Ernst Oswald Johannes Westphal

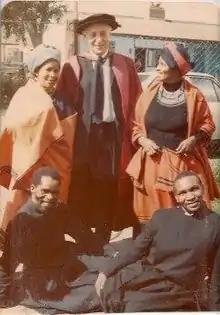
Professor Ernst Westphal at Cape Town University.

Ernst Westphal was born at Khalava in Venda, the son of German Lutheran missionary parents. His father was Gotthard Westphal and his grandfather, also Ernst Westphal, was with his wife Wilhelmine the teacher and mentor of Solomon Plaatje. Already as a child E.O.J. Westphal was fluent in German, English, and Afrikaans, like many South Africans. His first and native language, however, was Venda, and as a child he was initiated into the partly secret Venda rites for young men.